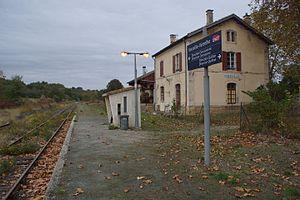
Gare de Verzeille
La gare de Verzeille est une gare ferroviaire française de la ligne de Carcassonne à Rivesaltes, située sur le territoire de la commune de Leuc, à proximité immédiate de Verzeille, dans le département de l'Aude, en région Occitanie.
La liste des gares de l'Aude, est une liste des gares ferroviaires, haltes ou arrêts, situées dans le département de l'Aude, en région Occitanie.